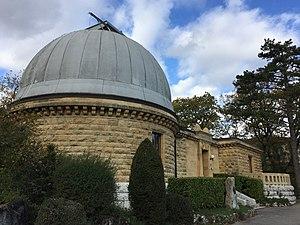
Neuchâtel, Observatoire cantonal, pavillon Hirsch, vue d'ensemble depuis le sud-ouest
L'observatoire cantonal de Neuchâtel est un observatoire astronomique et chronométrique fondé le 18 mai 1858 par le canton de Neuchâtel. Il est situé à Neuchâtel et fait partie des biens culturels d'importance nationale. Les divers services de l'observatoire ont été fermés en 2007 et repris par diverses institutions.